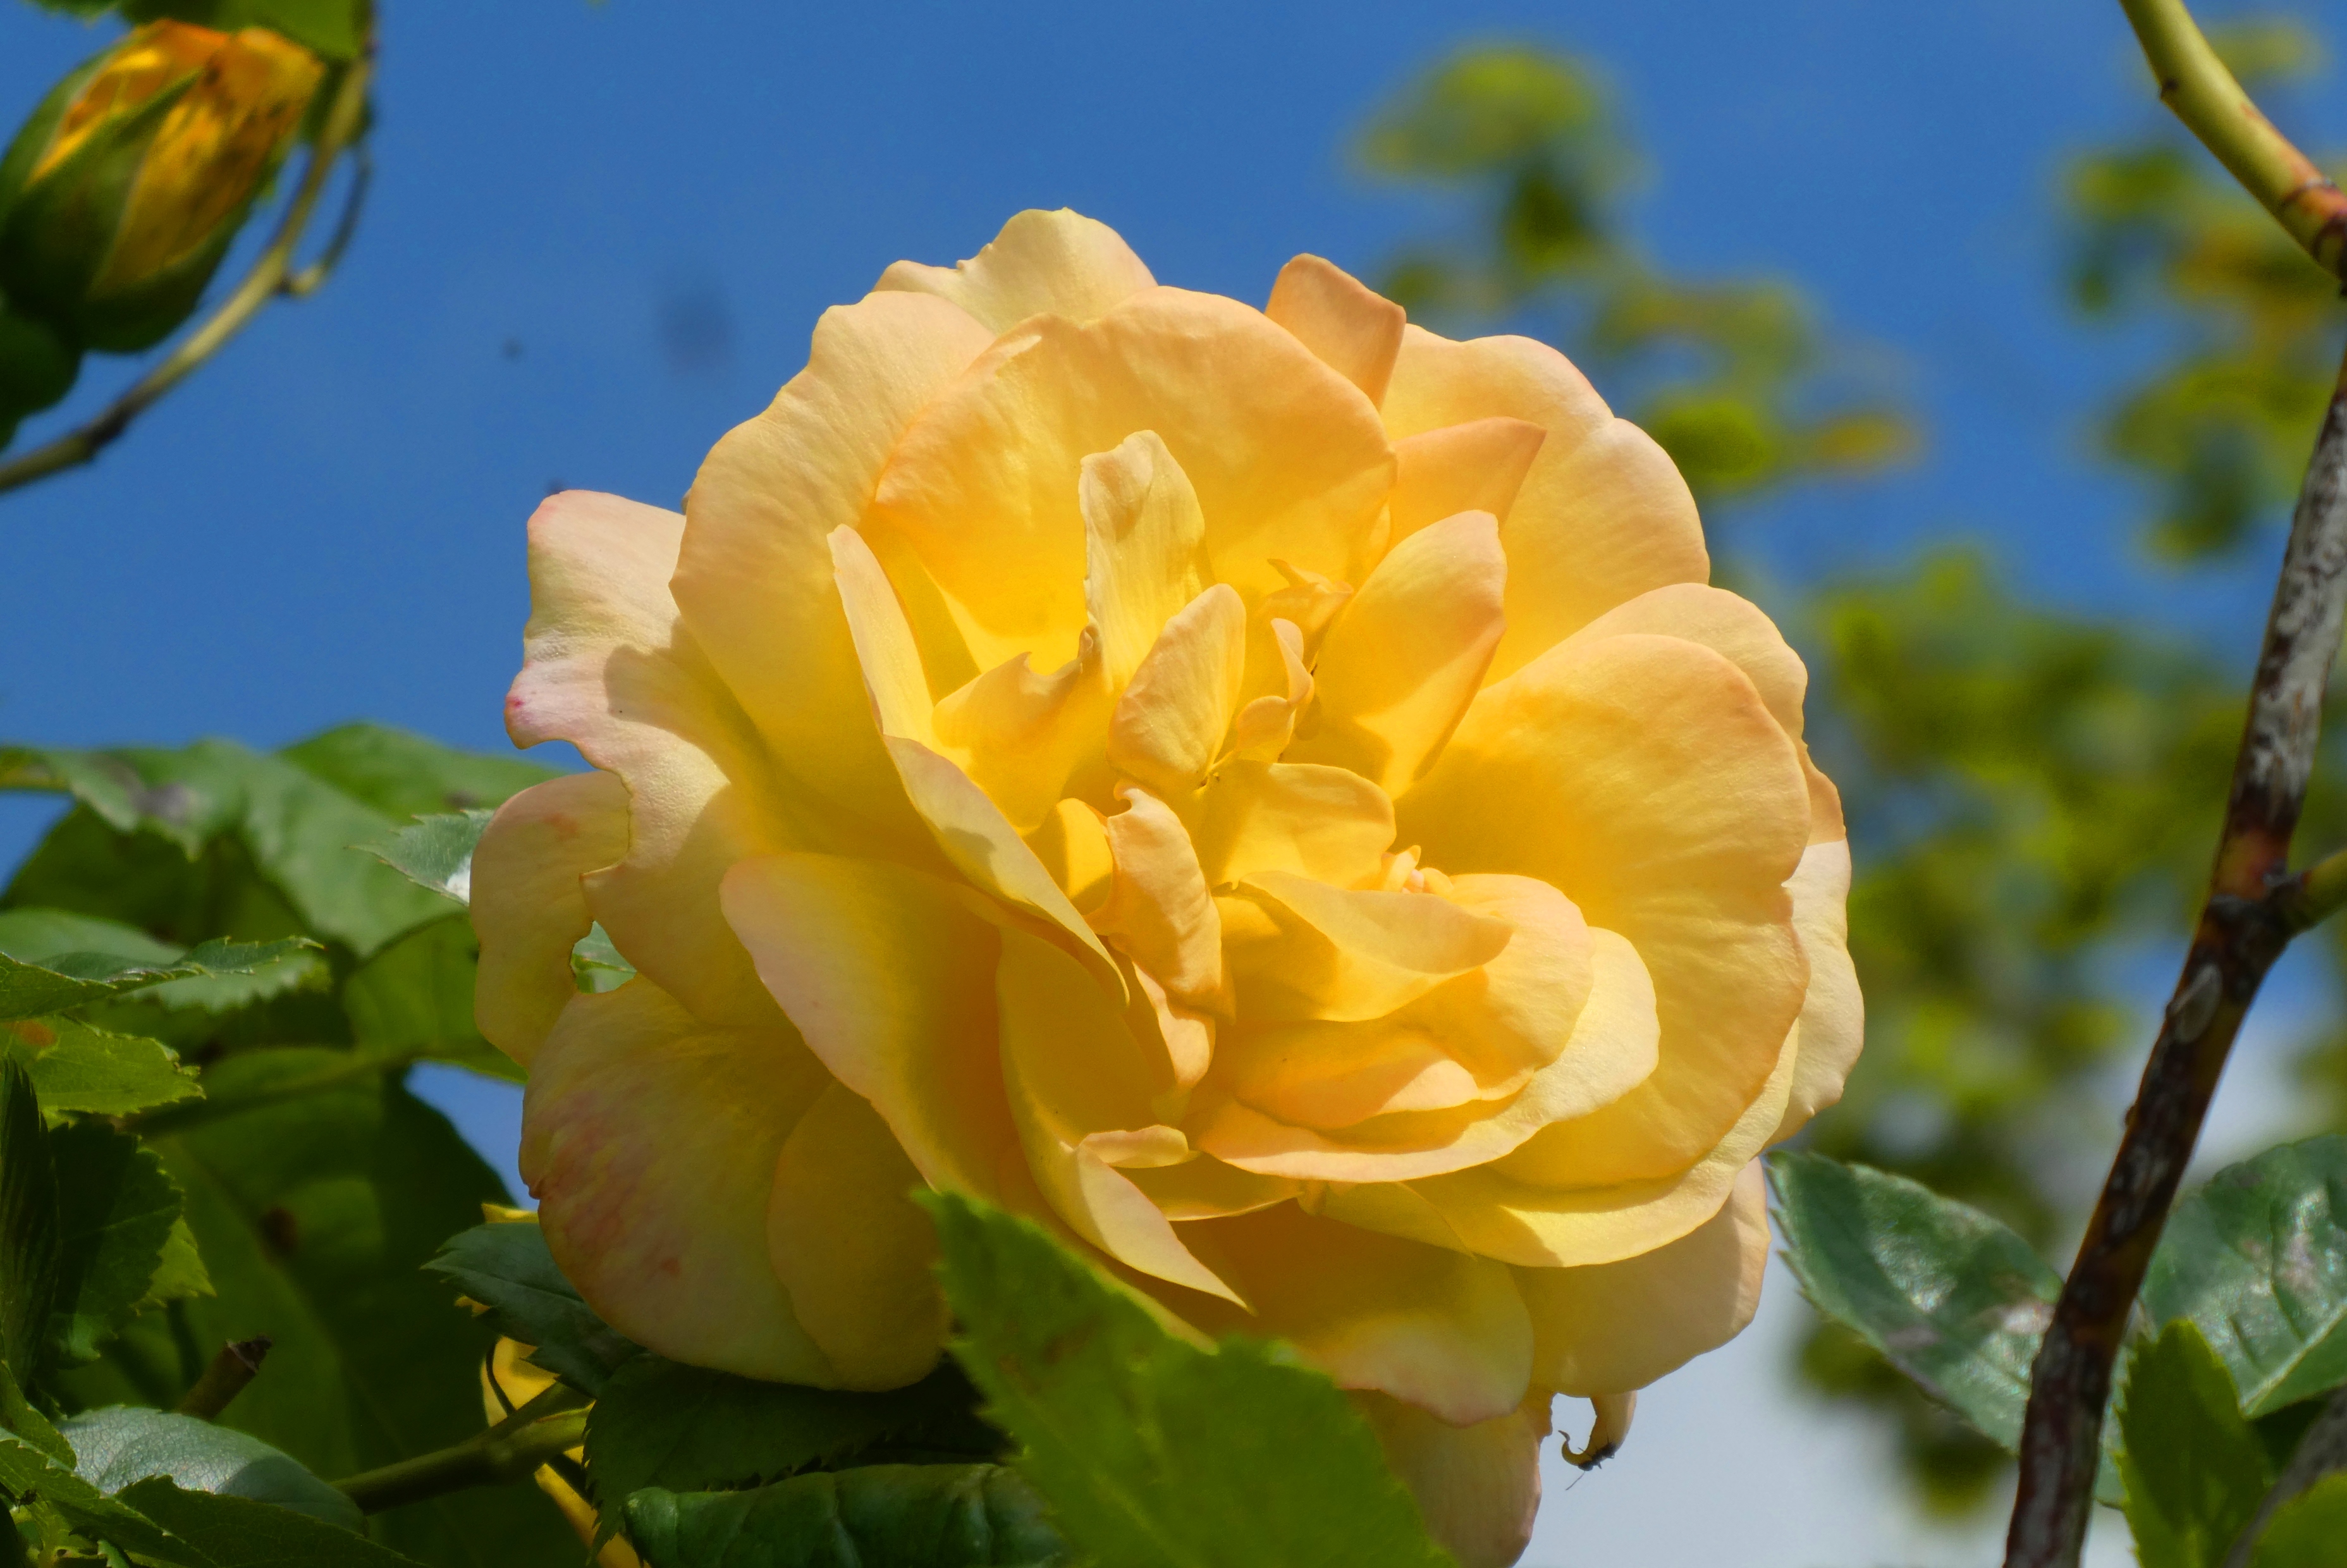
yellow, rose, bloom, roses, beautiful, flowers, flower, flowering plant, Julia child rose, petal, plant, floribunda, rose family, garden roses, botany, rose order, sunlight, branch, rosa centifolia, plant stem, china rose, lady banks rose, camellia, wildflower, shrub